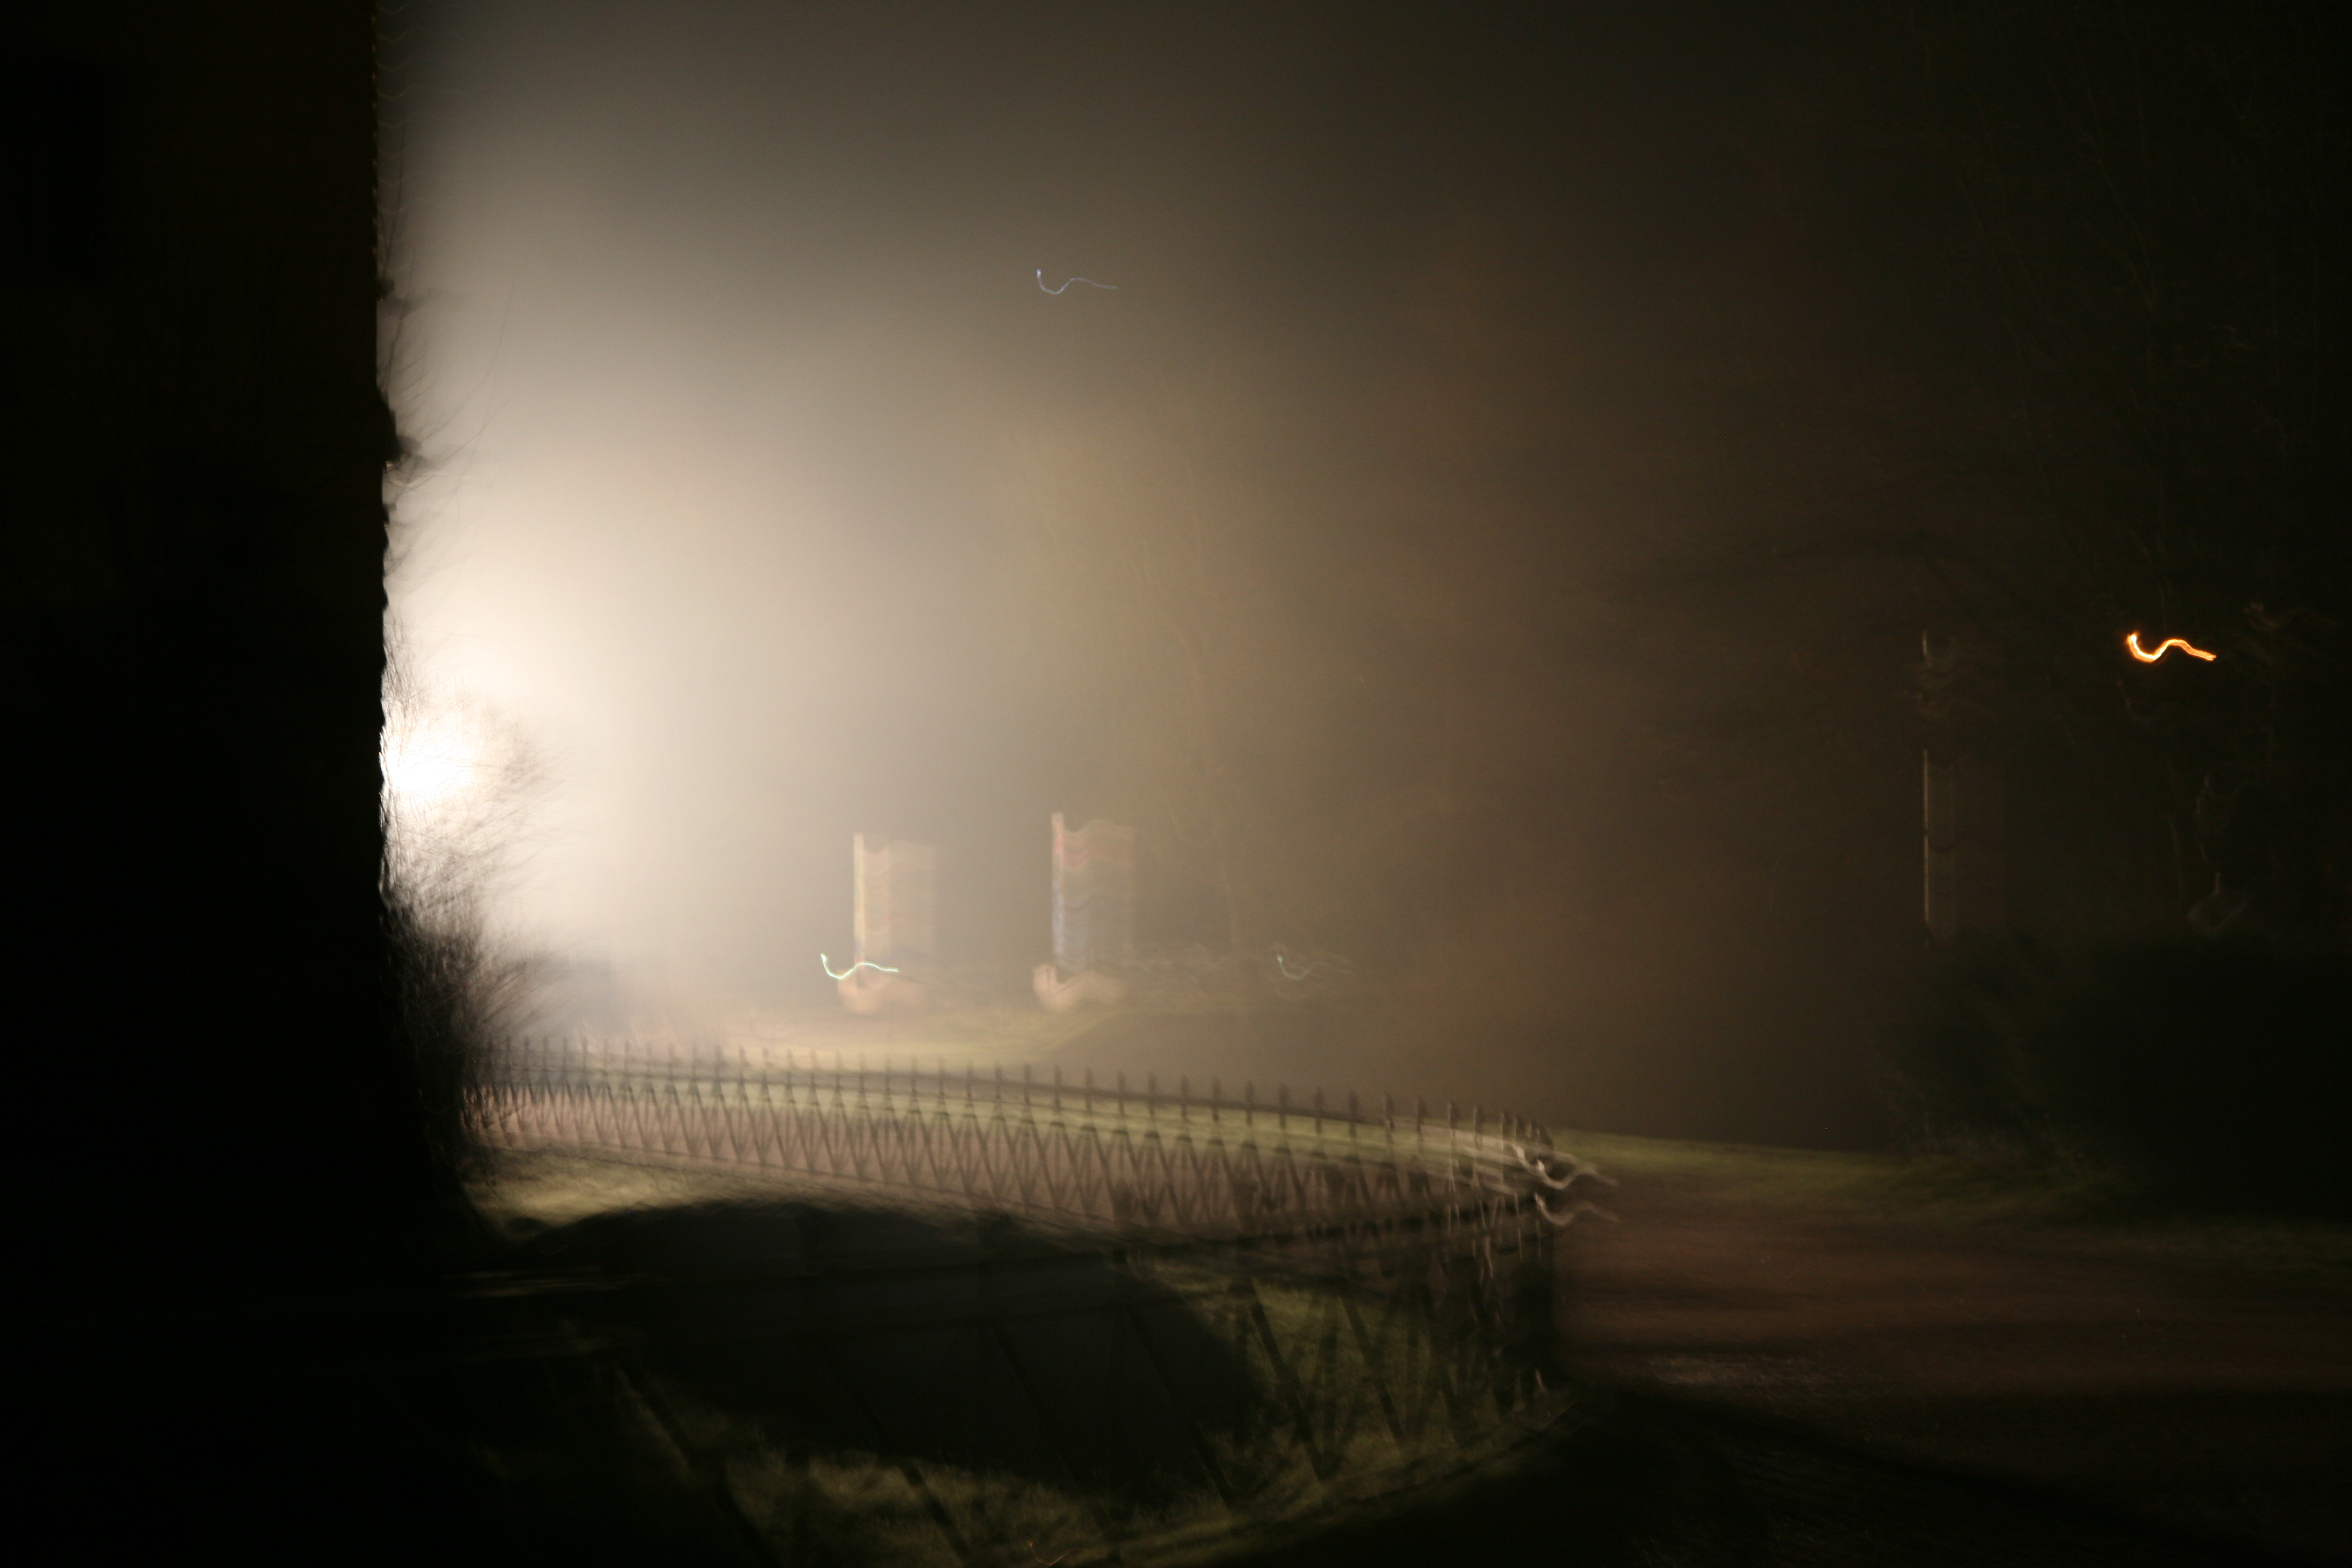
light, fog, mist, night, sunlight, morning, atmosphere, weather, darkness, lighting, germany, allemagne, nacht, nuit, nebel, thuringia, weimar, brouillard, thuringe, th ringen, atmospheric phenomenon